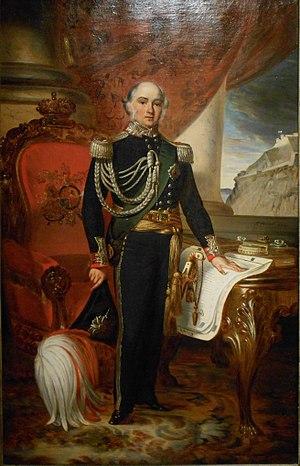
James Bruce, 8ᵉ comte d'Elgin et 12ᵉ comte de Kincardine, né le 20 juillet 1811 à Londres et mort le 20 novembre 1863 à Dharamsala, plus connu sous le titre de Lord Elgin, est un administrateur colonial et un diplomate britannique. Il est particulièrement connu pour avoir ordonné la destruction du palais d'Été en Chine, mais aussi comme gouverneur-général de la colonie du Canada-Uni et vice-roi des Indes.